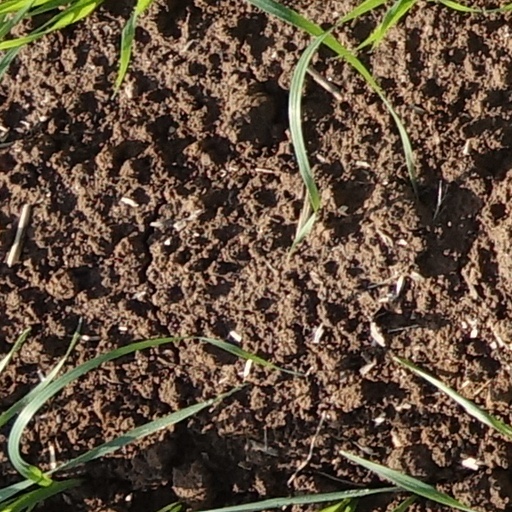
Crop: wheat